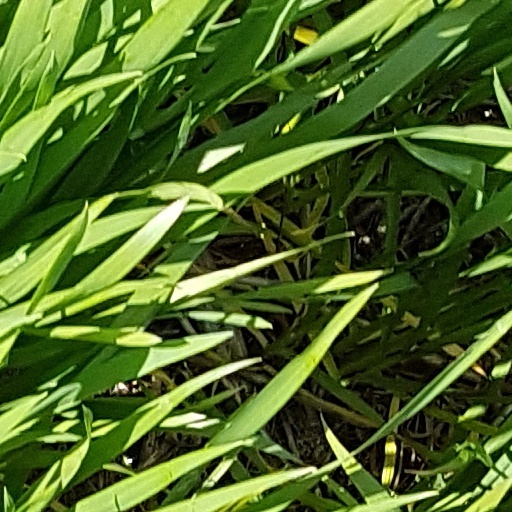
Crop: wheat